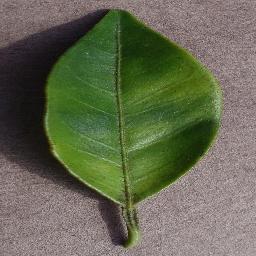
Label: Orange___Haunglongbing_(Citrus_greening)